Bureaucracy (book)

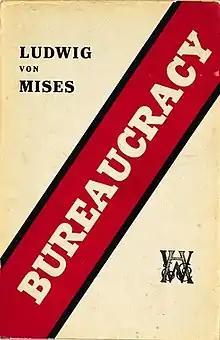
First edition (UK)

Bureaucracy is a political book written by Austrian School economist and libertarian thinker Ludwig von Mises. The author's motivation in writing the book is his concern with the spread of socialist ideals and the increasing bureaucratization of economic life. While he does not deny the necessity of certain bureaucratic structures for the smooth operation of any civilized state, he disagrees with the extent to which it has come to dominate the public life of European countries and the United States. The author's purpose is to demonstrate that the negative aspects of bureaucracy are not a result of bad policies or corruption, as the public tends to think. Instead, he explains, those problems are necessarily built into bureaucratic structures. They are due to the very tasks such a system has to deal with. The main body of the book is therefore devoted to a comparison between private enterprise on the one hand and bureaucratic agencies/public enterprise on the other.